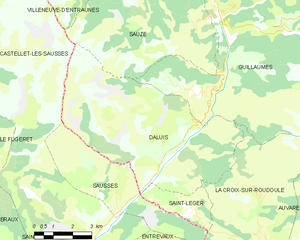
Carte des communes françaises: Daluis